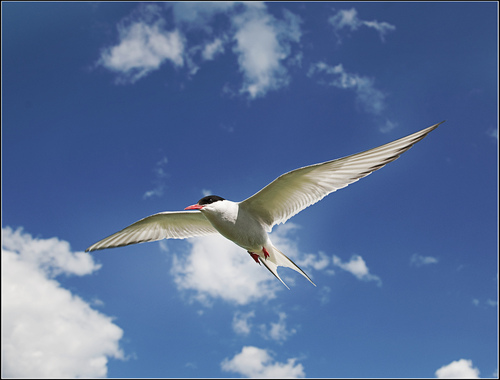
this bird has white wings and belly with a black head and a pointy orange beak.
a large white bird with long wings, a white crown and orange bill.
this bird is white and black in color with a pink sharp beak and black eye ring.
this large bird has a white body, black crown, and long pointy bill.
a white tern with orange beak and legs, forked tail, and black crown.
bird with black head, narrow, short, red beak, long wingspan
this bird has wings that are white and has orange feeta white bird with a black crown, supercilliary and eyebrow, tail is pointy on the two sides with a curve in between; tips of wings and edges of tail are black.
a large white bird with black head, red bill and red feet.
this bird has a black crown, white primaries, and a white belly.
Species: Artic Tern